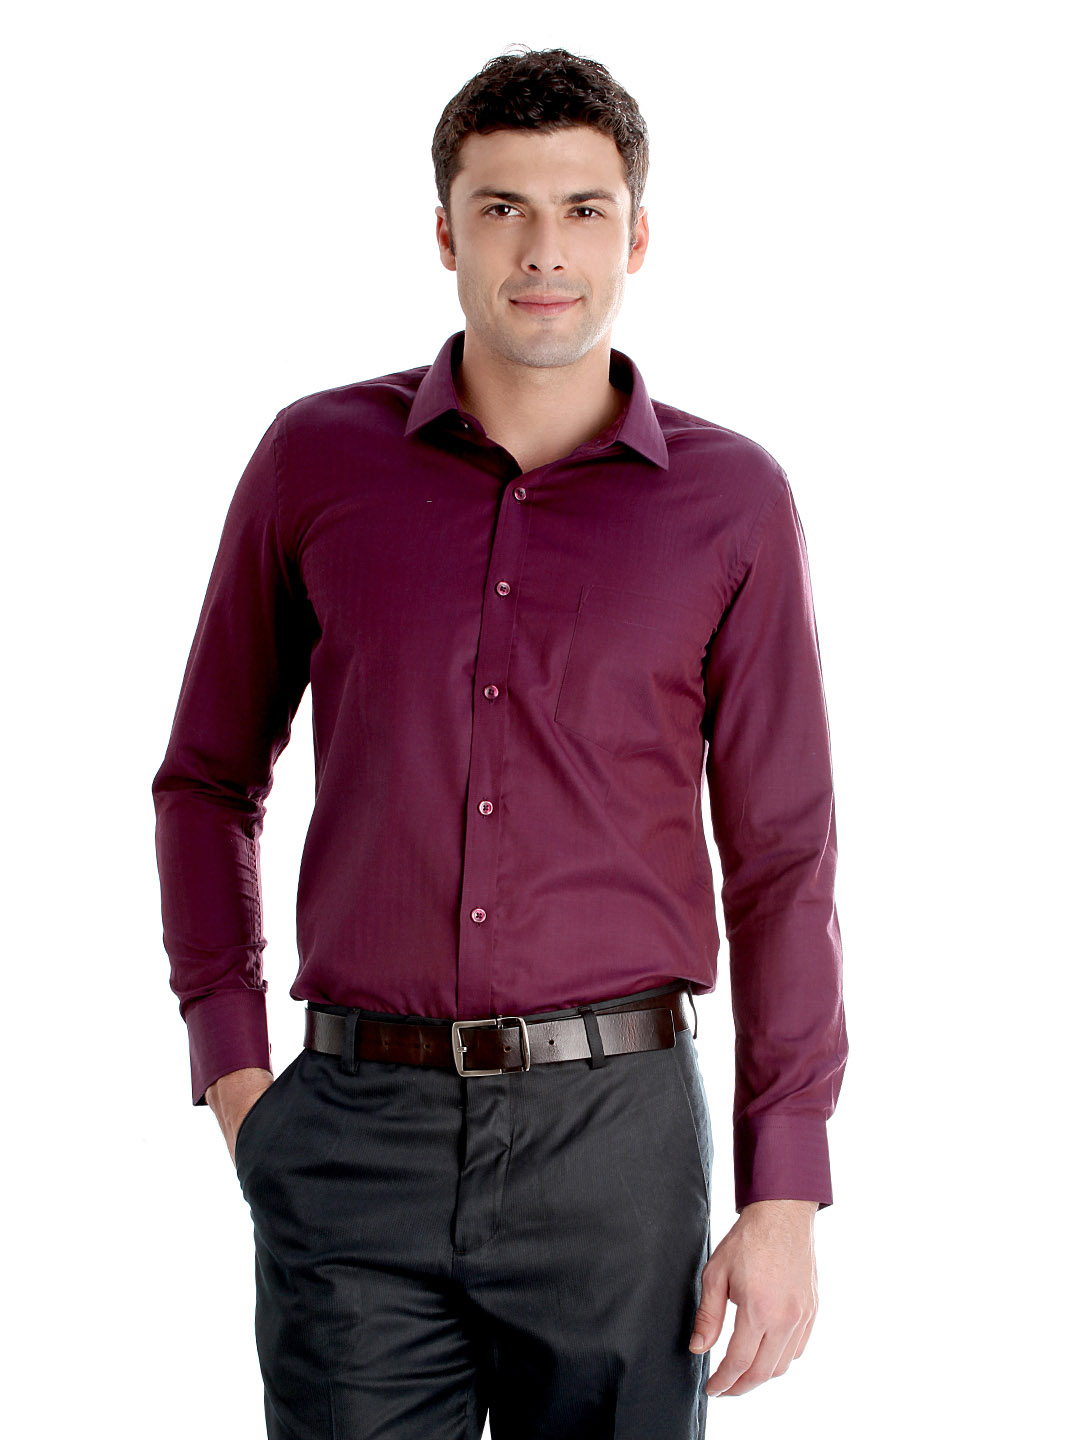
John Miller Men Purple Shirt
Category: Apparel / Topwear / Shirts
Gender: Men
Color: Purple
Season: Summer 2012
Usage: Formal